Valdemoro

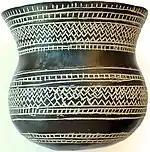
A Bell Beaker vase from Ciempozuelos, Museo Arqueológico Nacional, Madrid.

Copper Age artefacts found in the area include arrowheads, knives, stone chips, and sheets of flint and quartzite. During the Bronze Age, certain strategically located areas were populated in a number of temporary settlements. The earliest indications of a continuous human presence in the area known as Valdemoro dates back to the Iron Age on the farmlands of El Espartal in the Eastern parts of the municipal district